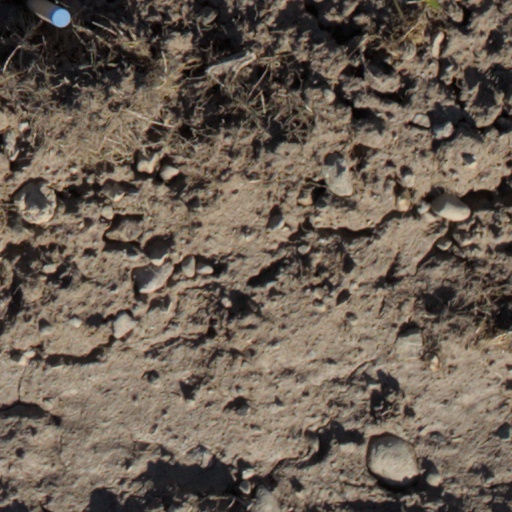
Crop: wheat